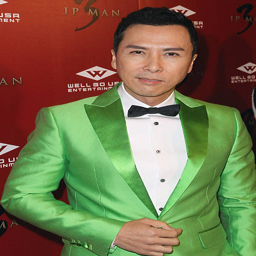
martial artist attends the premiere .